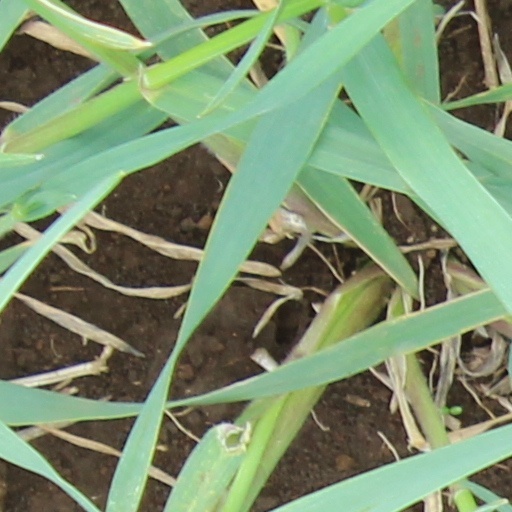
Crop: wheat